BWD Electronics

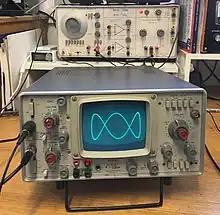
BWD 530A oscilloscope and Mini-Lab 603A. The oscilloscope is displaying a 3:1 Lissajous figure on which the logo of the Australian Broadcasting Corporation is based.

In the years 1960–1980, that Ian Batty termed the "Golden Age of Australian manufacturing", the company prospered and moved in 1966 to new premises at 333 Burke Road, Glen Iris. and subsequently in 1972 to Miles Street in Mulgrave.The company was bought by "McVan Instruments" Mulgrave, Victoria. which changed its name in 2014 to "Observator Instruments Pty Ltd" part of the Observator B.V. group of the Netherlands.